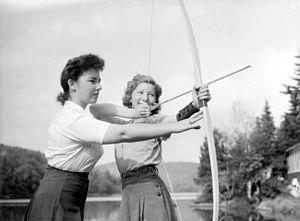
Une monitrice enseigne le tir à l'arc à une campeuse de la colonie de vacances «Wooden Acres»."
Le tir à l'arc est un sport de précision et de concentration dans lequel les compétiteurs tentent de tirer leurs flèches au centre d'une cible avec leur arc. Historiquement, le tir à l'arc a été utilisé pour la chasse et le combat, tandis que dans les temps modernes, son utilisation principale est celle d'une activité sportive. Une personne qui pratique le tir à l'arc est appelée un archer.